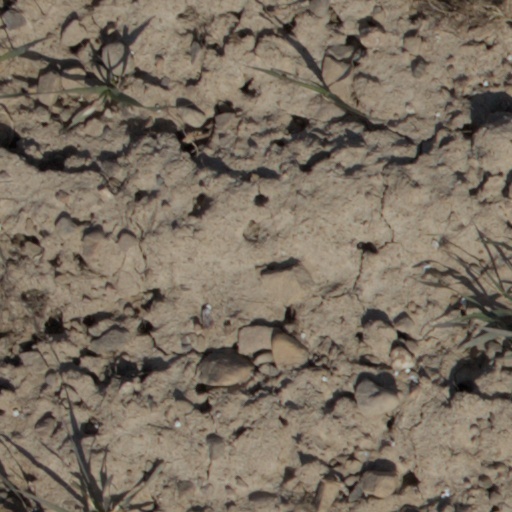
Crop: wheat